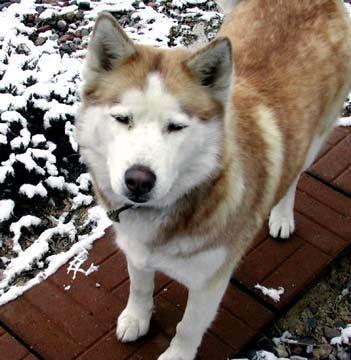
Siberian_husky